Larsnes Church

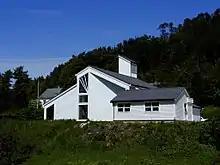
View of the chapel

Larsnes Church (formerly named: "Larsnes Chapel") is a chapel of the Church of Norway in Sande Municipality in Møre og Romsdal county, Norway. It is located in the village of Larsnes on the island of Gurskøya. It is an annex chapel in the Gursken parish which is part of the Søre Sunnmøre prosti (deanery) in the Diocese of Møre. The gray and white, concrete building was built in 1989 using plans drawn up by the architects Alf Apalseth and Ole Myren. The building seats about 250 people.